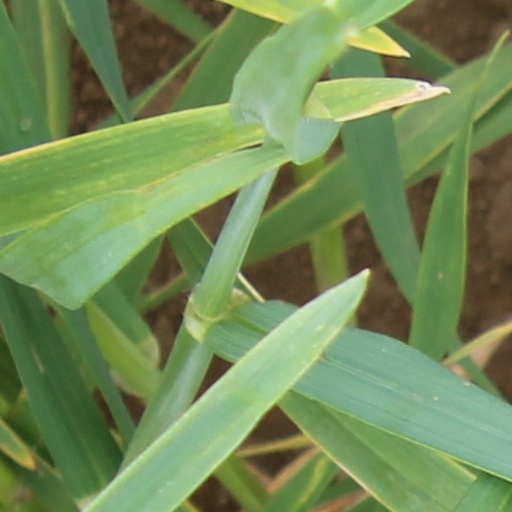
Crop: wheat